Tiger on the Beat

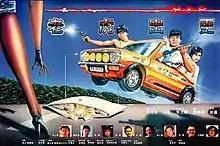
Film poster

Tiger on the Beat (老虎出更), also known as Tiger on Beat, is a 1988 Hong Kong action comedy film directed by Lau Kar-leung, and written by Tsang Kwok-chi, who also produced. The film stars Chow Yun-fat and Conan Lee as a buddy cop team who originally hate each other, but learn to overcome their differences in solving a case.